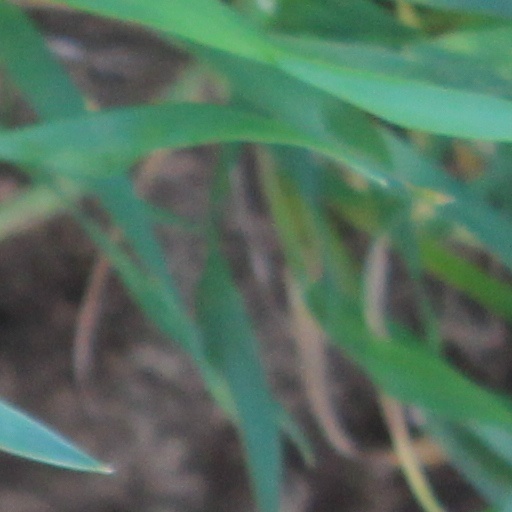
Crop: wheat